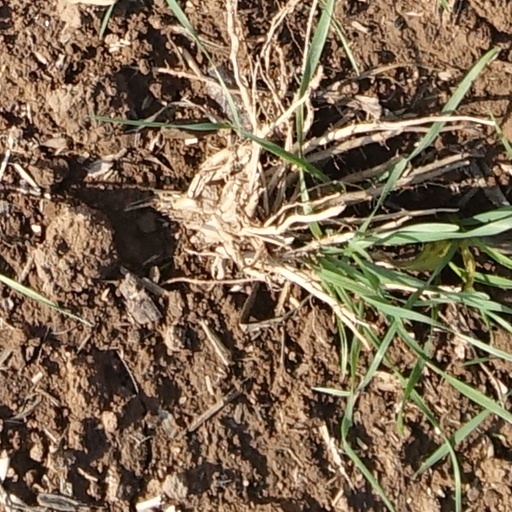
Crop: wheat